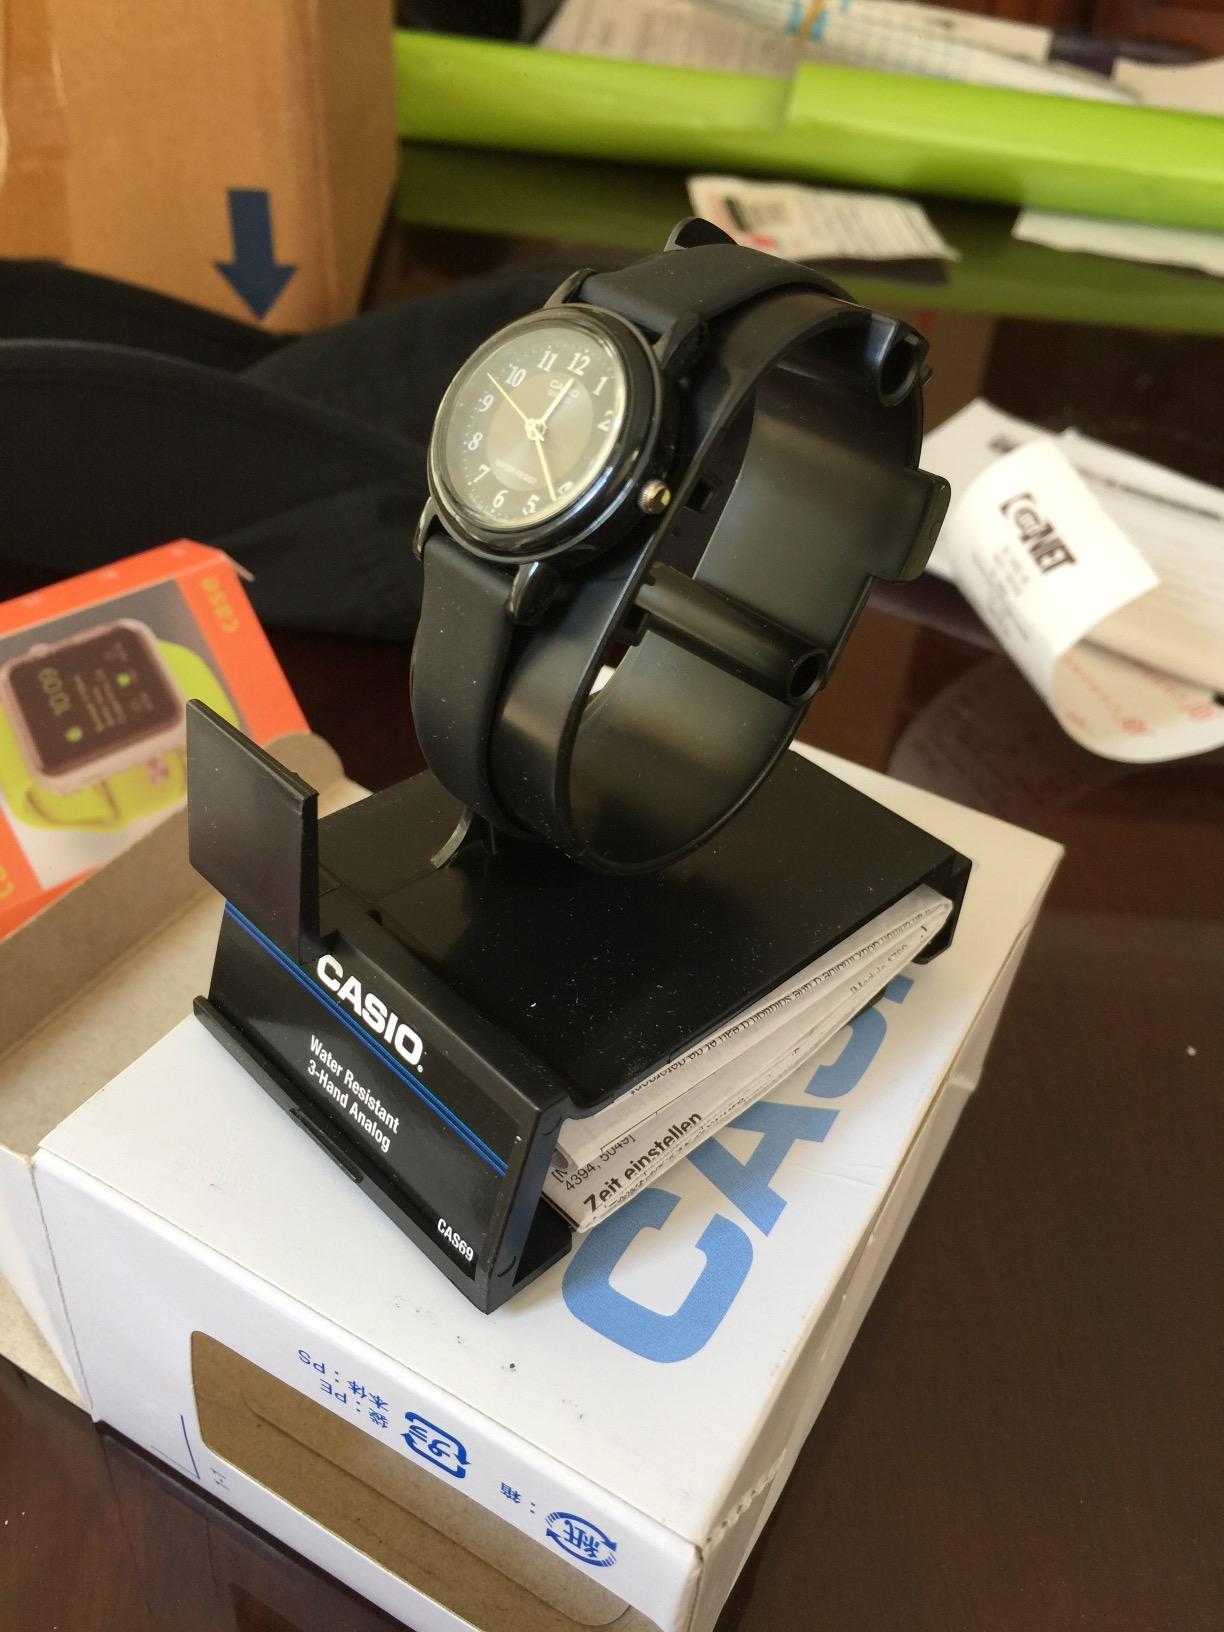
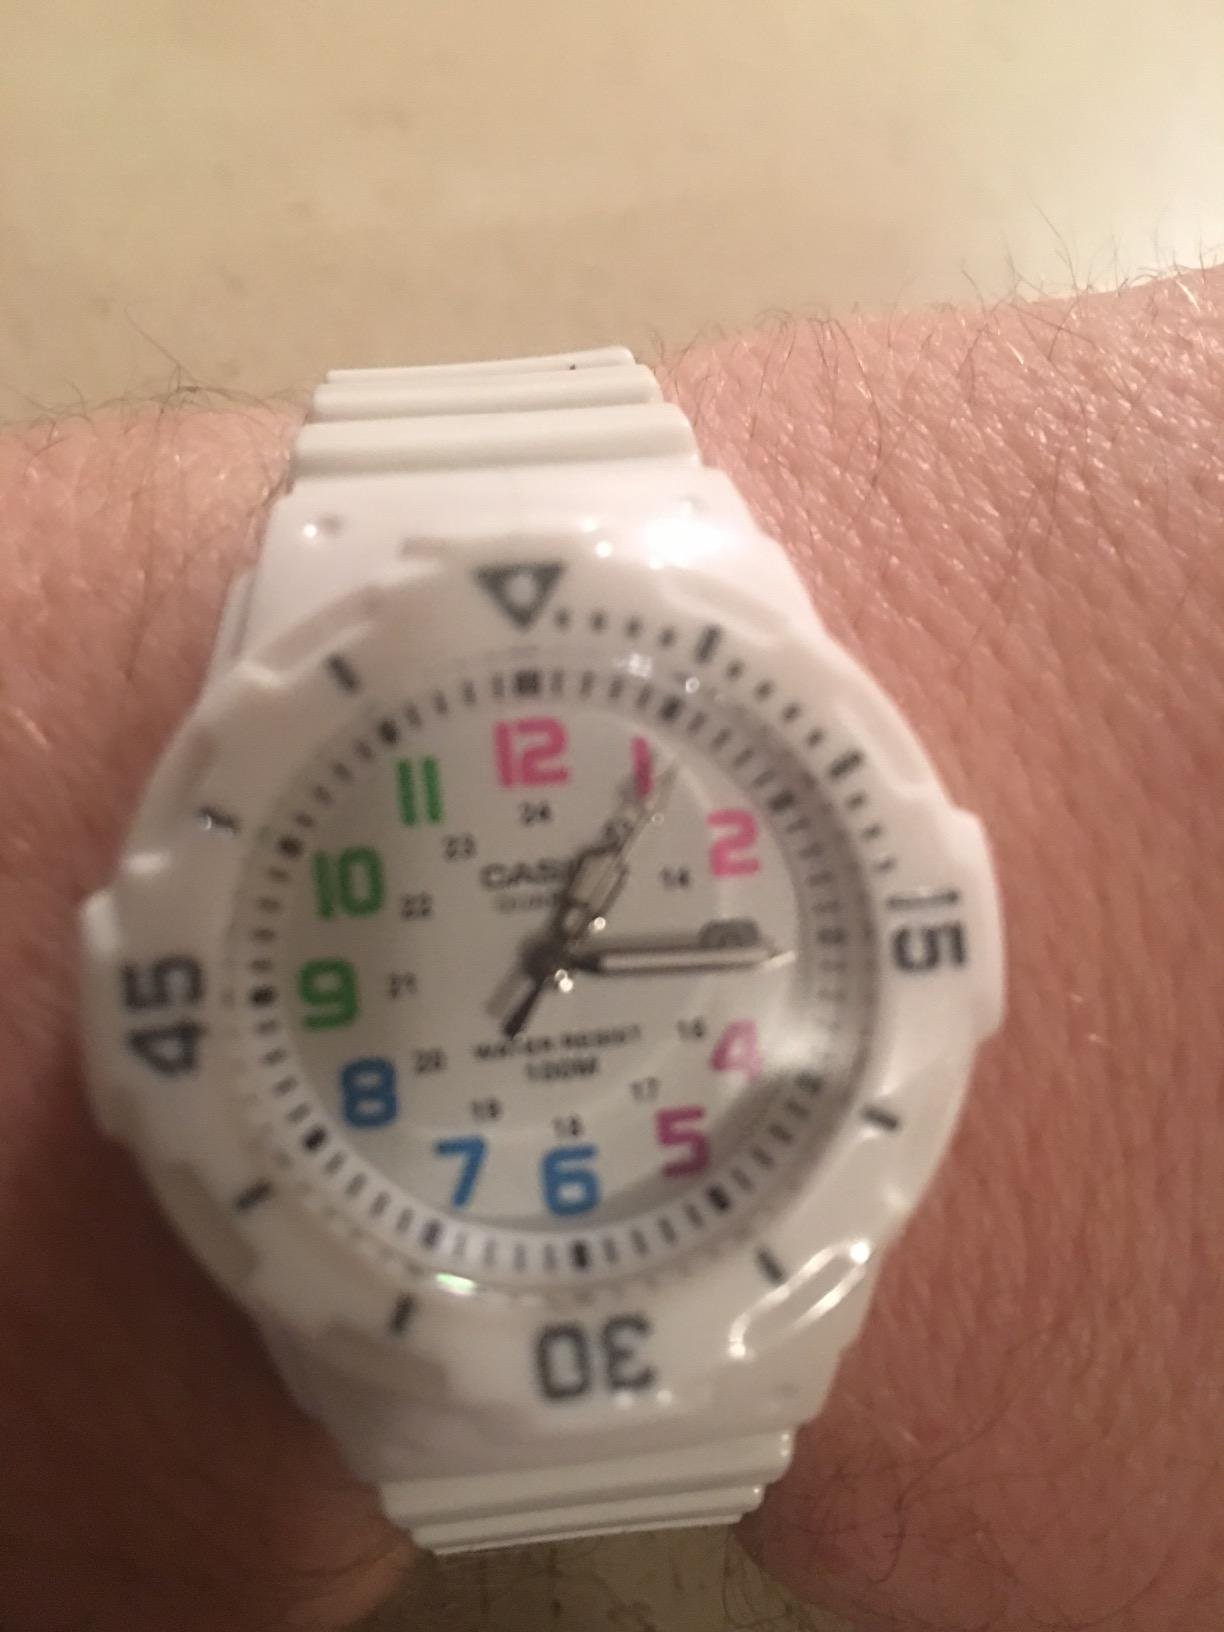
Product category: accessories_watch
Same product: no